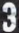
Number: 3